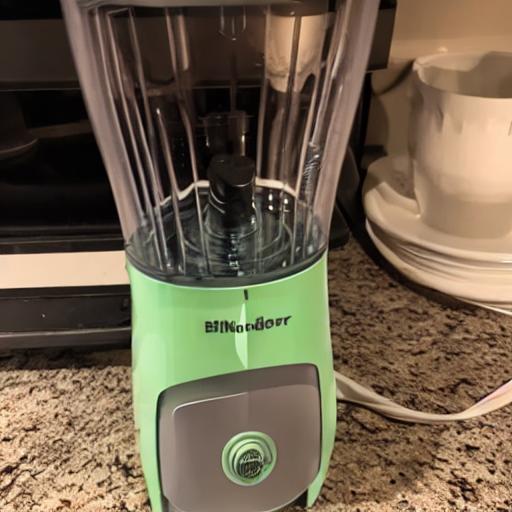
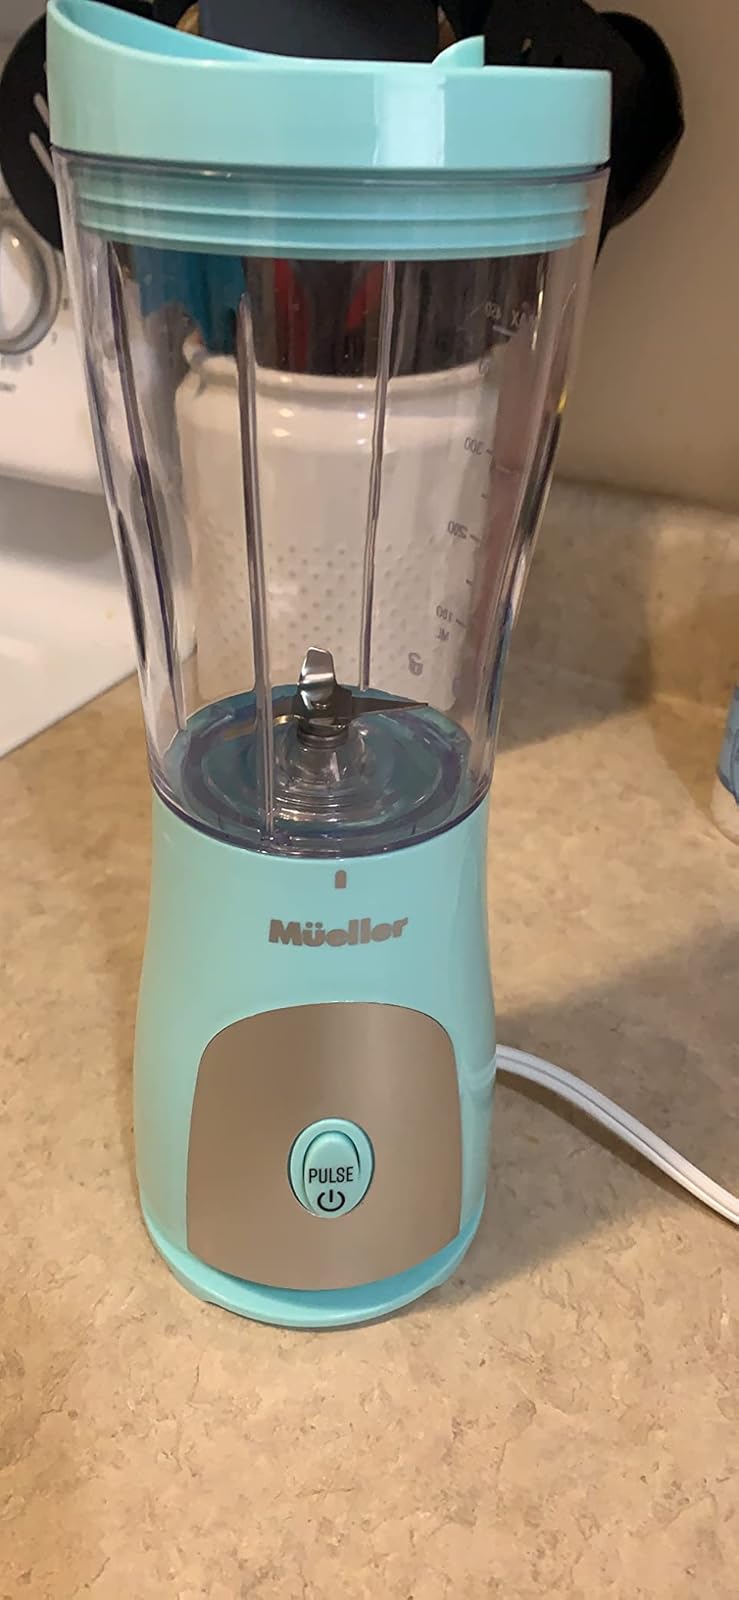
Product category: items_blender
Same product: no